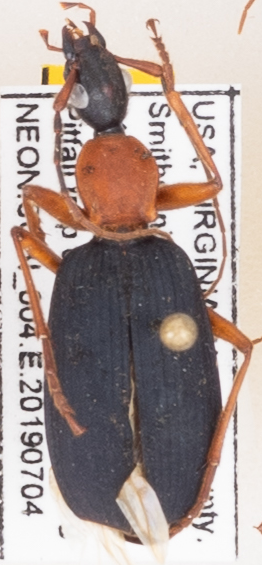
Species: Galerita bicolor
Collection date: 2019-07-04
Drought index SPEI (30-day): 0.17
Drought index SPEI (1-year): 2.09
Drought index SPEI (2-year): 2.09